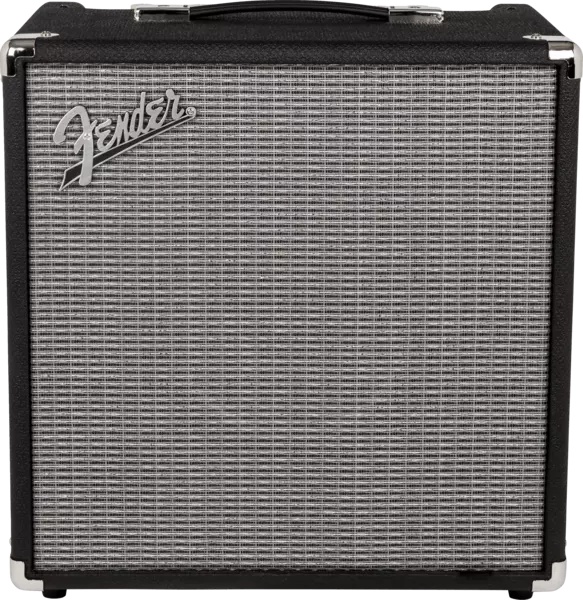
Fender Rumble 40 - Rumble Series 40 Watt Bass Amp (V3)
The all-new Rumble Series is a mighty leap forward in the evolution of portable bass amps. Re-engineered from the ground up, new Rumble amps are lighter and louder than ever, with even more power and a classic Fender vibe. A newly developed foot-switchable overdrive circuit and versatile three-button voicing palette deliver powerful tones ideal for any gig. Electronics Controls: Gain, Bright On/Off, Contour On/Off, Vintage On/Off, Drive, Overdrive On/Off, Level, Bass, Low-Mid, High-Mid, Treble, Master Volume Voltage: 120V Wattage: 40 Watts @ 8 ohms Inputs: One - 1/4" Auxiliary Input: 1/8" Stereo Headphone Jack: 1/8" Stereo Line Out: One - (XLR with Ground Lift) Channels: One - (with Selectable Bright Switch, Contour, Vintage Switch and Overdrive) Hardware Soft-touch radio knobs Pilot Light Jewel: Red LED Handle: Molded Plastic Strap with Nickel-Plated Caps Front Panel: Painted Metal Grill Cover: Black Textured Vinyl Covering with Silver Grille Cloth Amplifier Depth: 12" (30.4 cm) Amplifier Width: 16.5" (41.91 cm) Amplifier Height: 16.5" (41.9 cm) Amplifier Weight: 18 lbs. (8.16 kg) Speakers Speaker: One - 10" Fender Special Design Impedance: 8 ohms Miscellaneous Foot-switchable overdrive circuit Removable front grille, Extremely lightweight, ported cabinet design
Brand: Fender
Category: Arts & Entertainment > Hobbies & Creative Arts > Musical Instrument & Orchestra Accessories > Musical Instrument Amplifiers > Bass Amplifiers